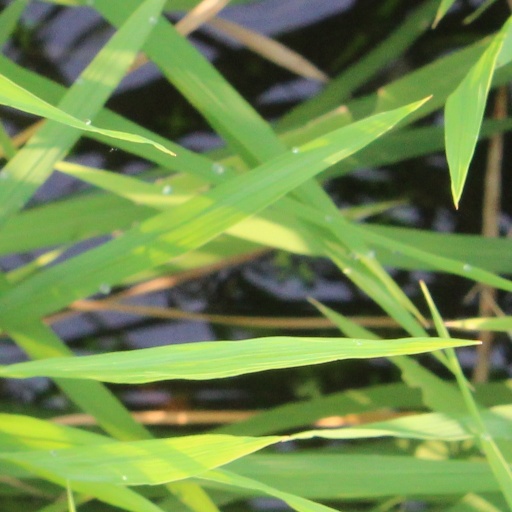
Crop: rice